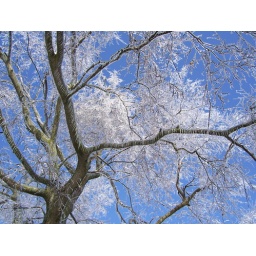
The Hackberry tree out front against the blue sky